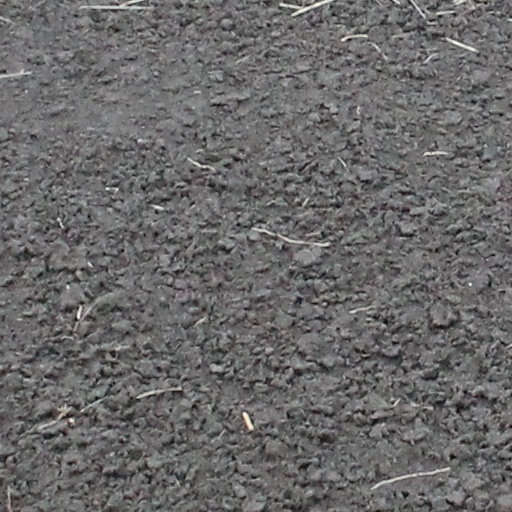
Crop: wheat